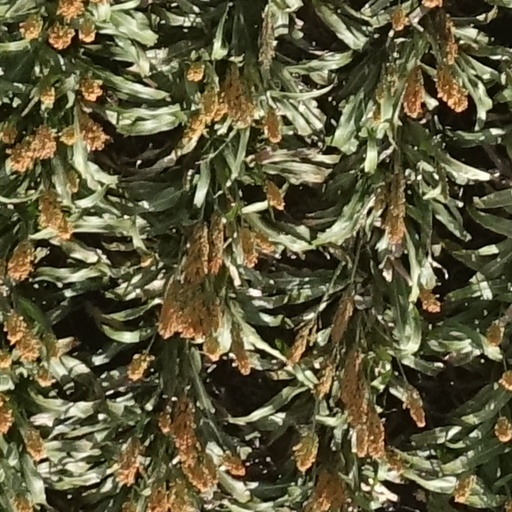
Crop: sorghum